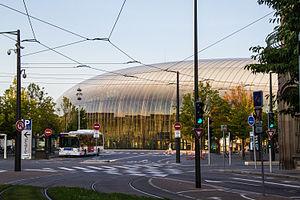
Strasbourg place de la Gare
La place de la Gare est une place de la ville de Strasbourg, en France. Elle est située dans le quartier de la Gare.
Cet article donne une liste des voies de la ville de Strasbourg, en France, classées par quartier.